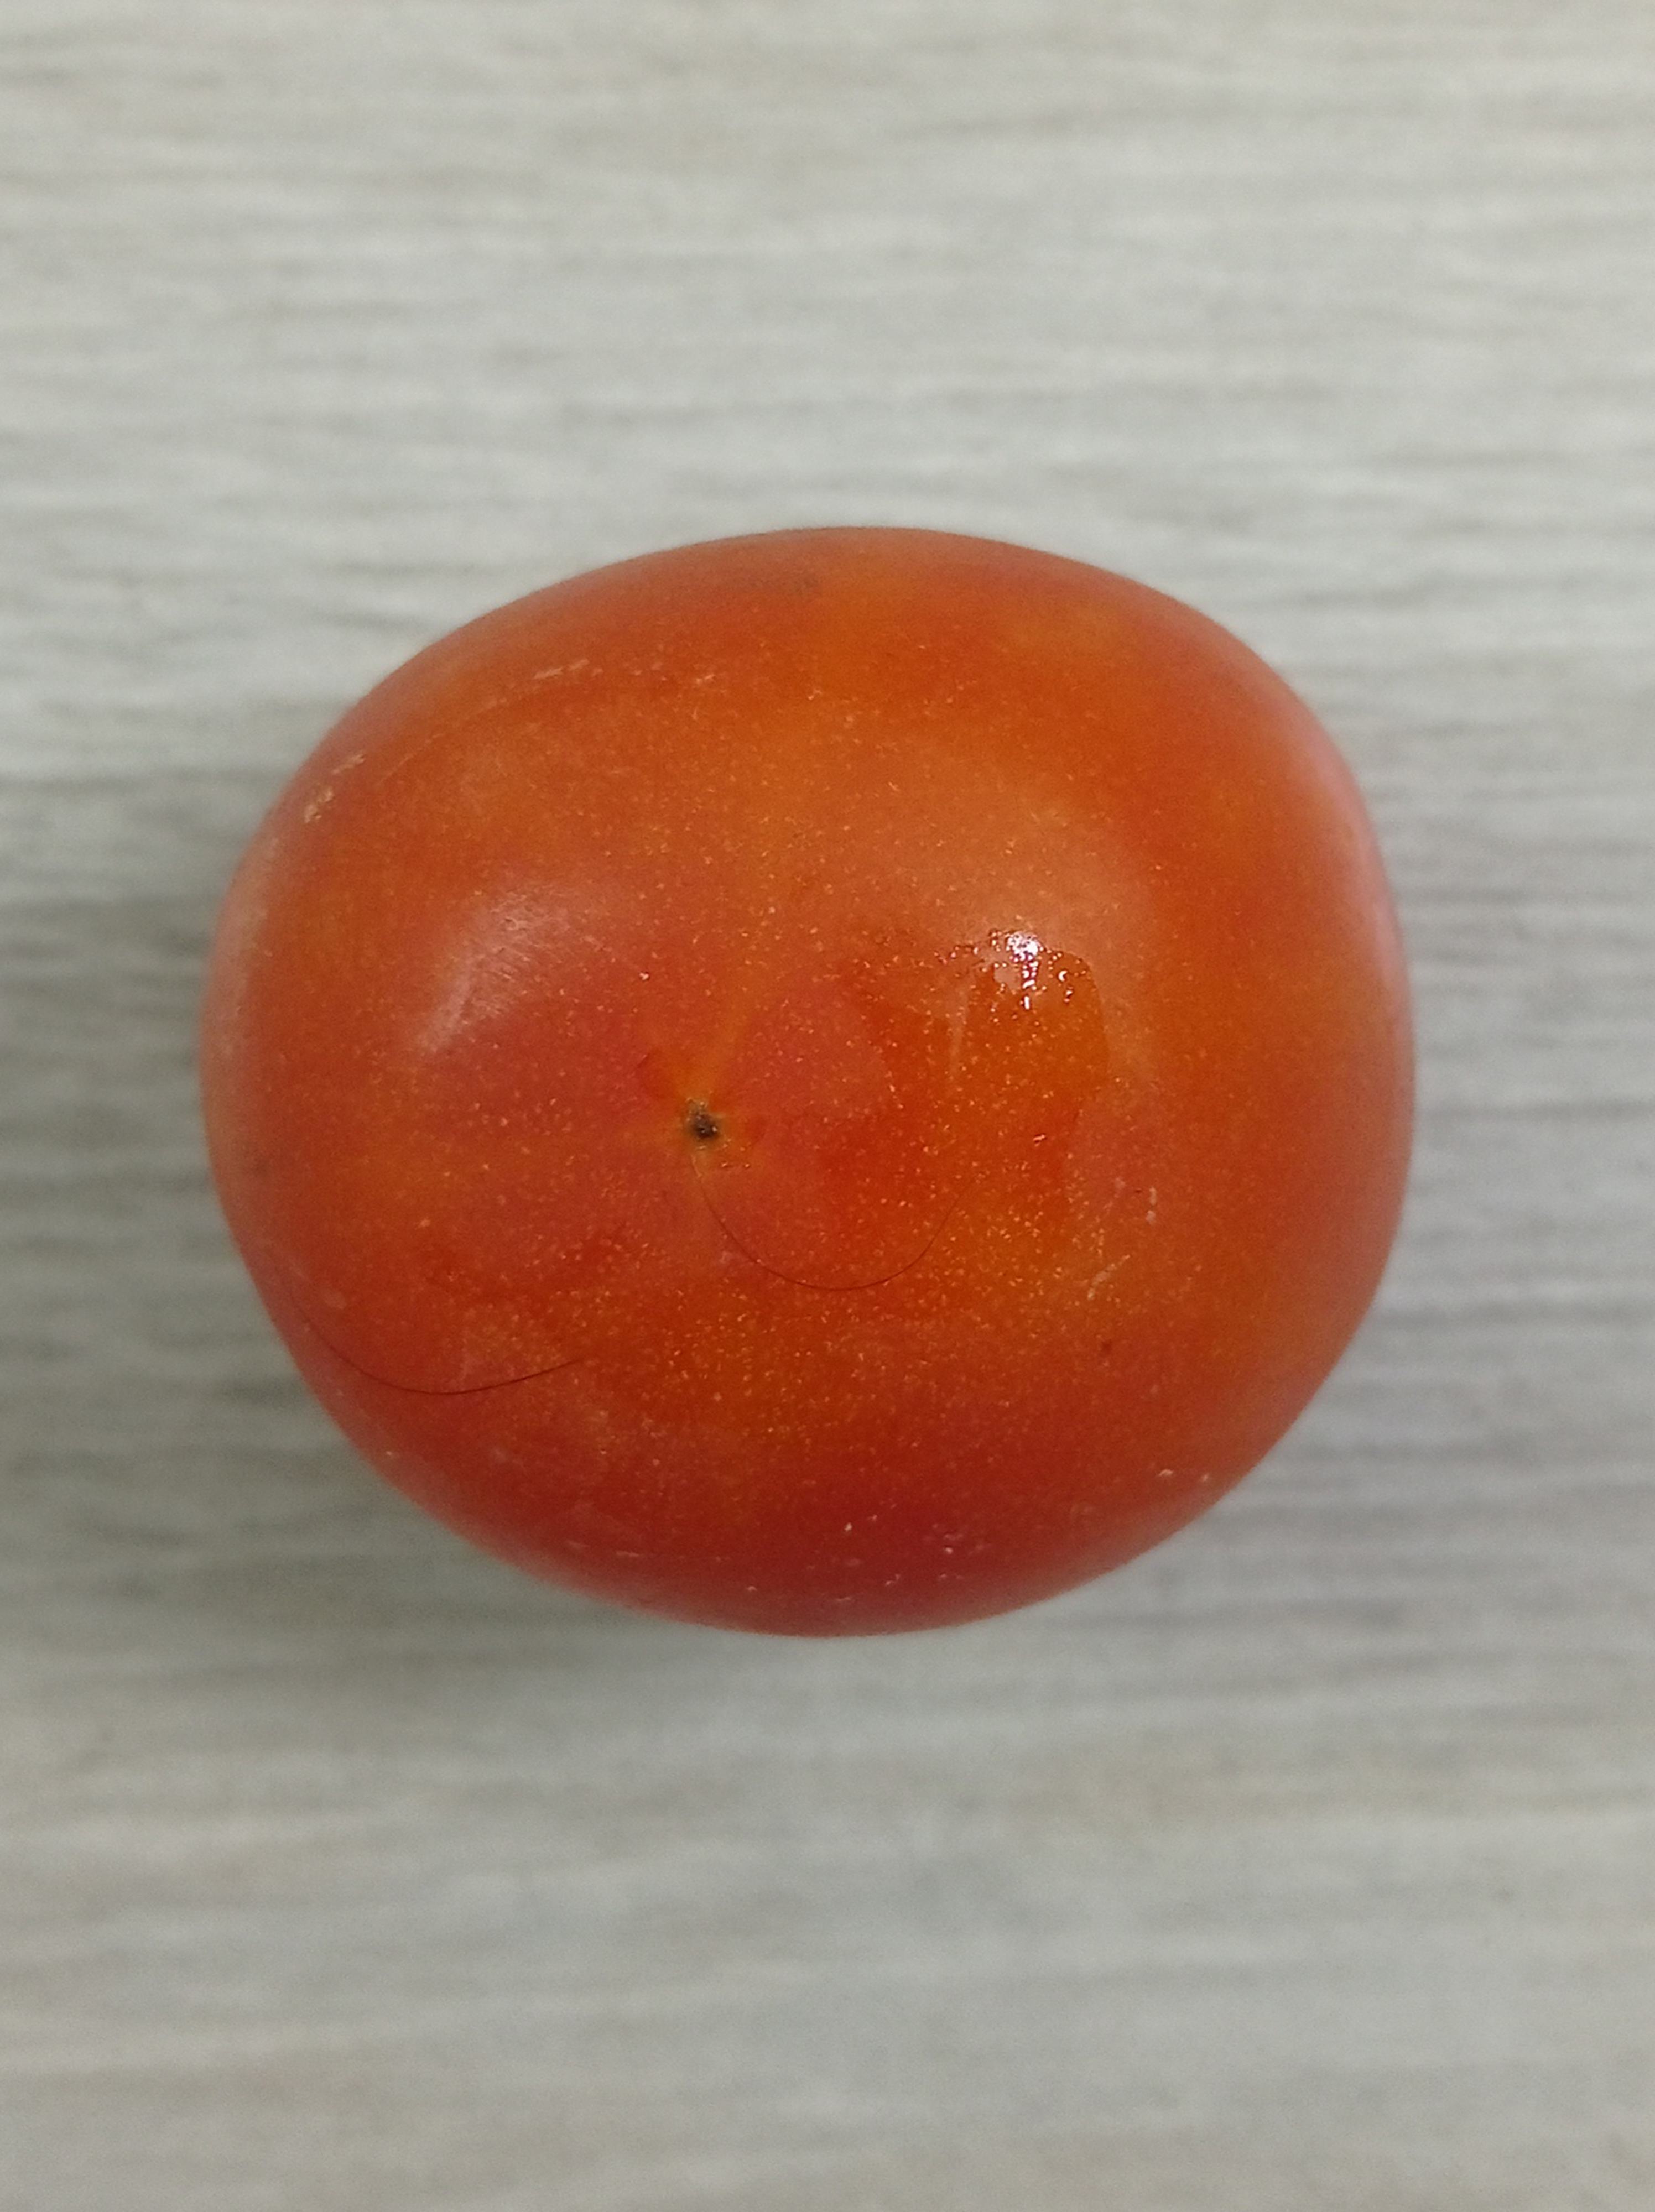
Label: Fresh